Mary Slessor

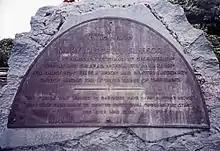
Memorial plaque on Mary Slessor's grave at Calabar, eastern Nigeria, in 1981

Issues Slessor confronted as a young missionary included the lack of Western education, as well as widespread human sacrifice at the death of a village elder, who, it was believed, required servants and retainers to accompany him into the next world.